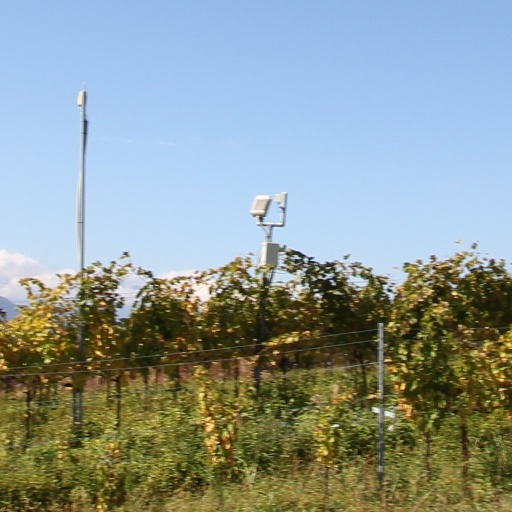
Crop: grape